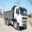
Label: truck